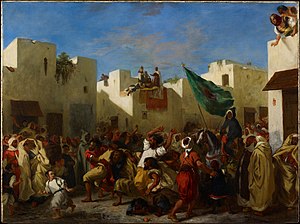
Fanatisme
Les fanatiques de Tangier (Fanatikerne i Tanger), maleri af Eugène Delacroix (1837-38) fremstiller en religiøs muslimsk sekt
Fanatisme, fra fransk fanatique eller latin fanaticus 'inspireret af en gud, drevet til vanvid' er en følelse af at blive fyldt af en usædvanlig stor iver, specielt af ekstreme politiske eller religiøse årsager, eller med en besættende entusiasme for en hobby.